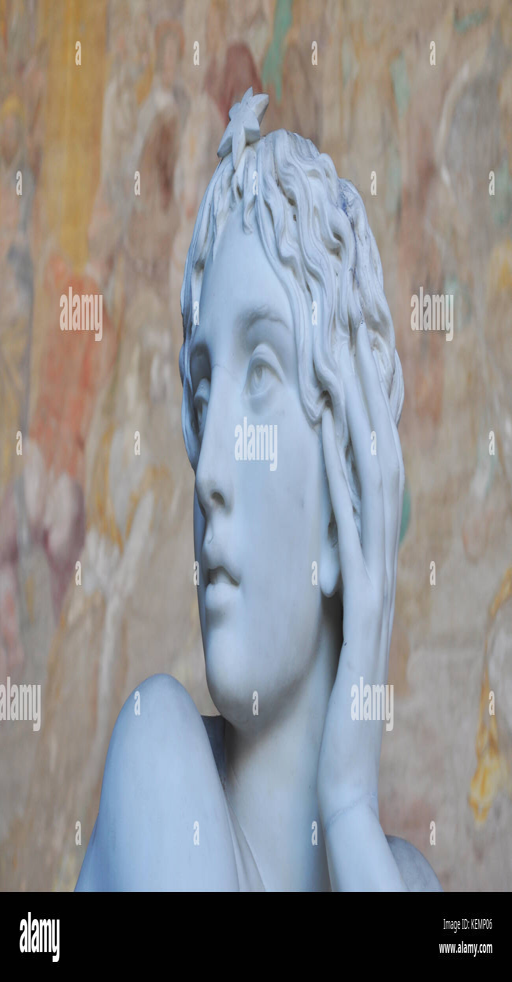
marble head of a beautiful sculptured woman